Miranda Esmonde-White

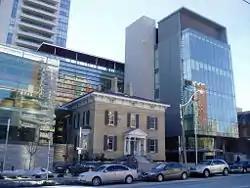
Canada's National Ballet School

Esmonde-White began her career studying to become a ballerina at Canada's National Ballet School co-founded in 1959 by Celia Franca and Betty Oliphant in Toronto, Ontario. A photo in "Dance Collection Danse" shows her classmates and a young Esmonde-White smiling up at the violinist Yehudi Menuhin after his concert at Massey Hall. After her training, she worked around the world with the National Ballet of Canada at the same time that the company danced with Margot Fonteyn, Rudolf Nureyev, and other very well-known dancers such as Karen Kain and Robert Joffrey. Unfortunately, she broke a foot, and the injury ended her ballet career in her early twenties.